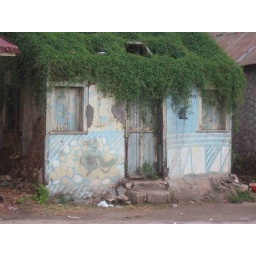
We liked the ninja turtle painted on the wall of this building in Alligator Pond.